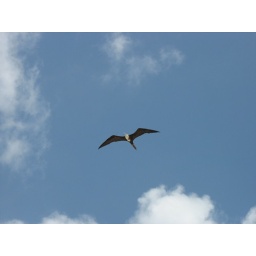
bird in the sky